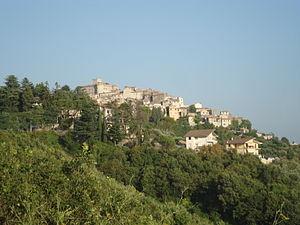
San Polo dei Cavalieri est une commune italienne de la ville métropolitaine de Rome Capitale dans la région Latium en Italie.